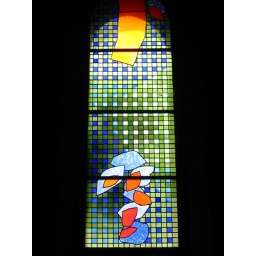
stained glass window by Brian Clarke